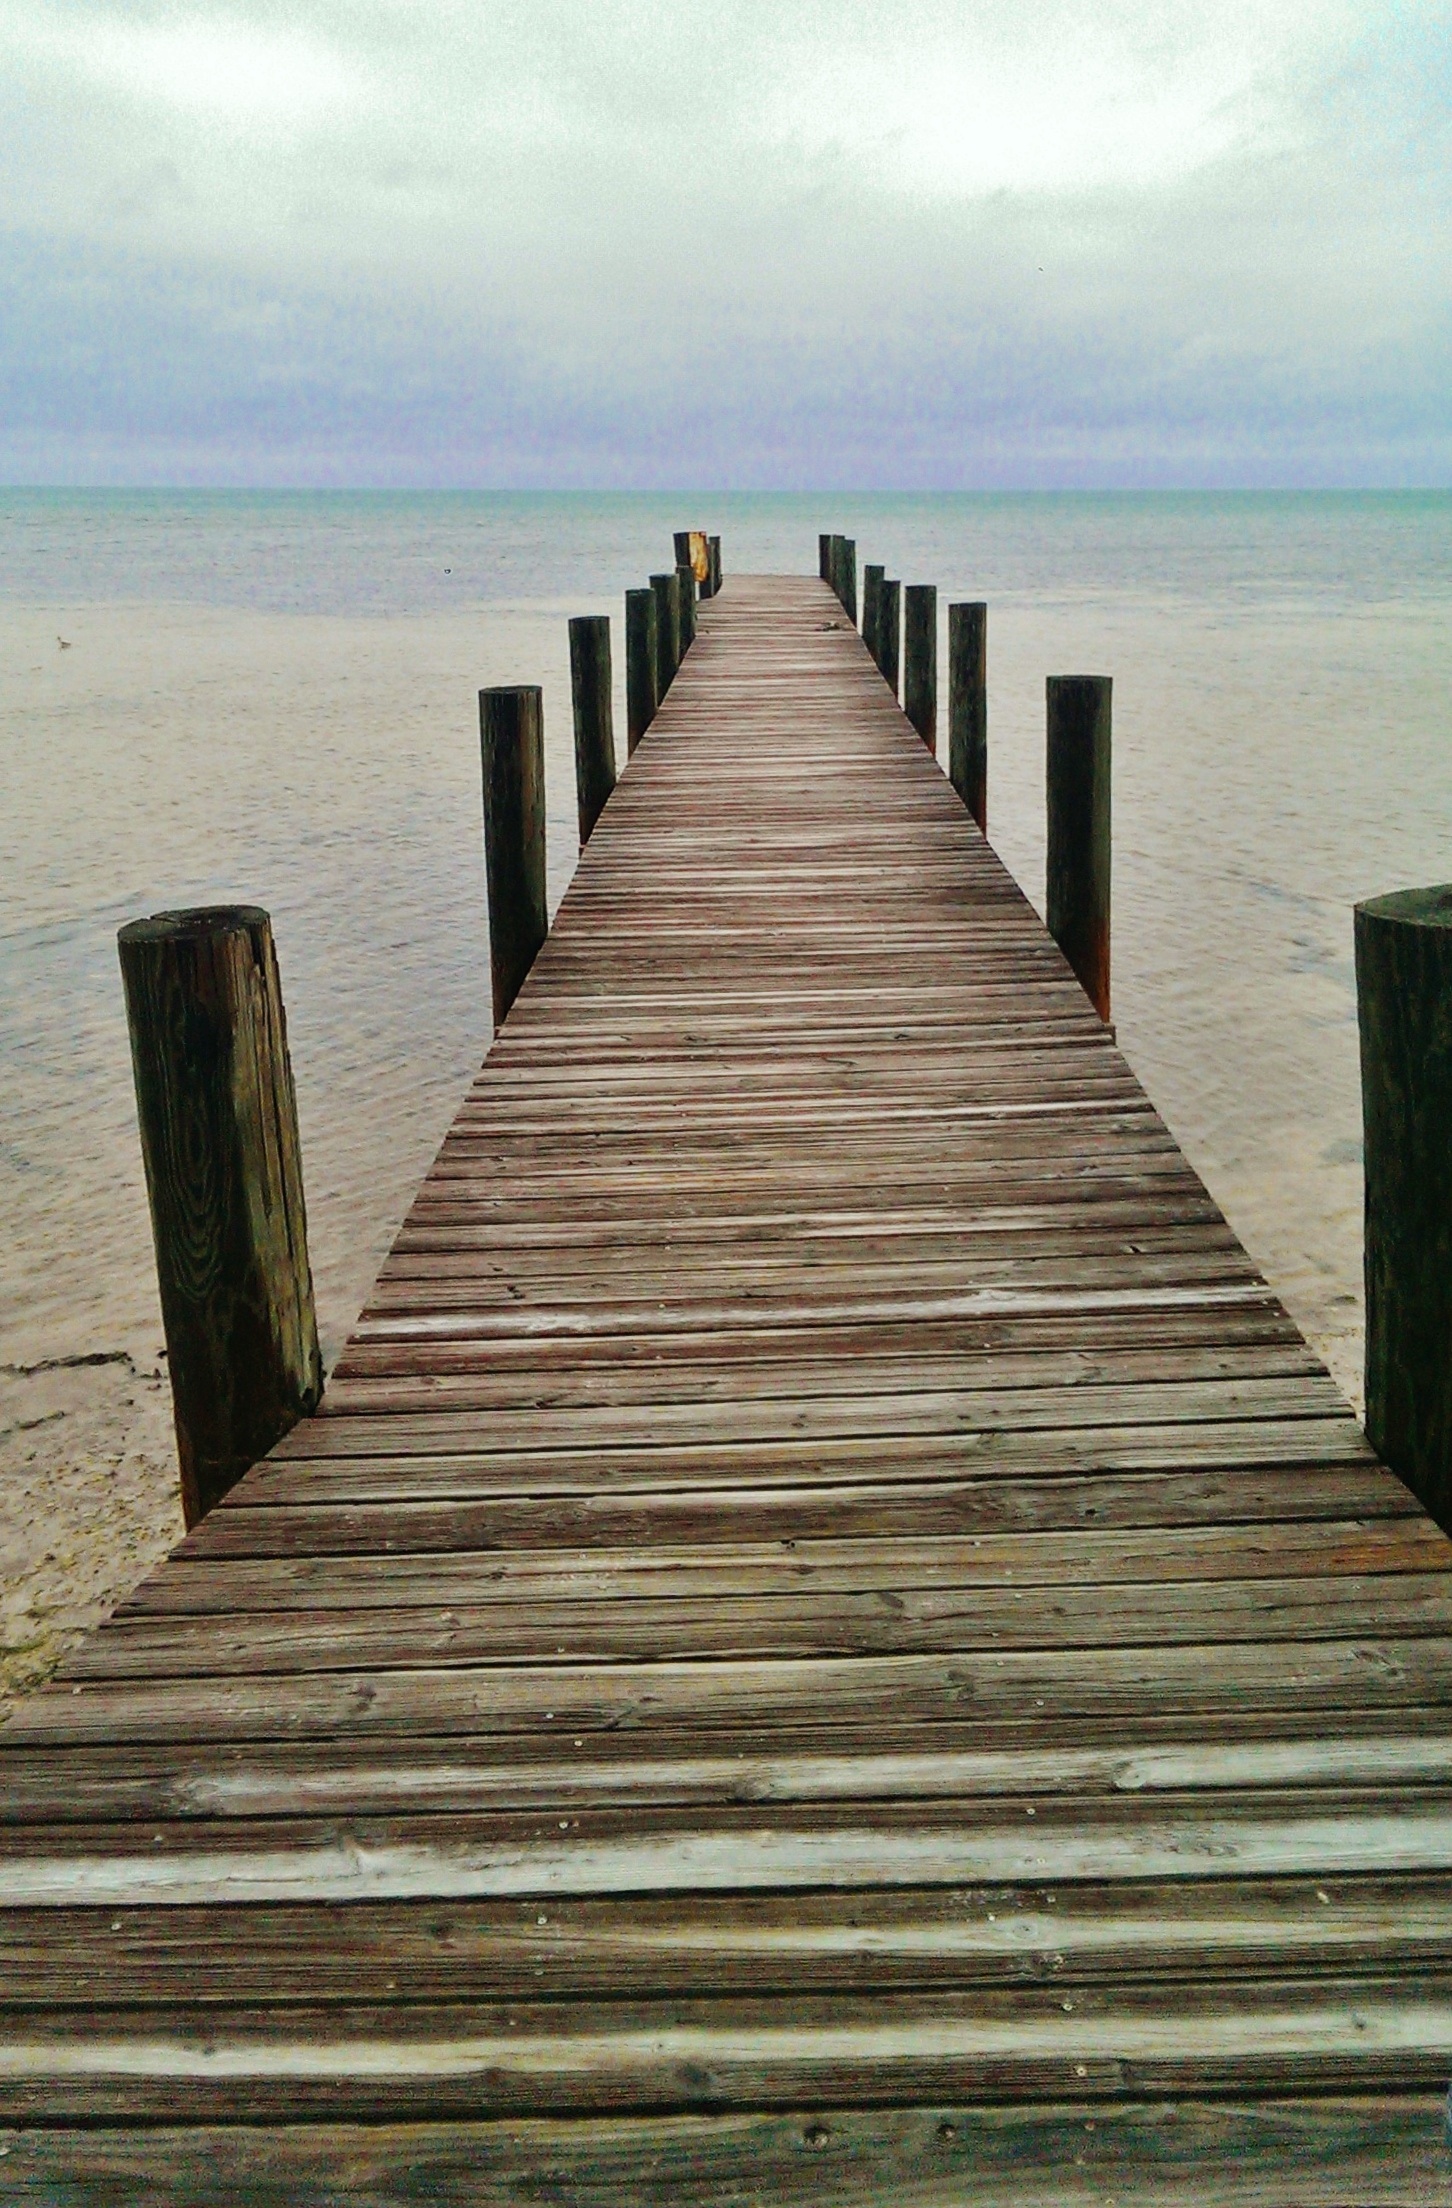
beach, sea, coast, sand, rock, ocean, sky, boardwalk, wood, shore, pier, walkway, web, rest, material, clouds, breakwater, cloudiness